Chinsō

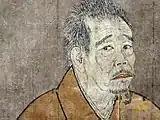

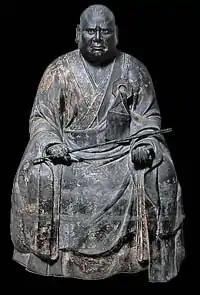
Statue of Monk Chikotsu Dai'e

When Zen Buddhism was brought to Japan from China, the Chinese style of portraiture as well as these traditions surrounding chinsō, were brought with them. This realistic style was not typical in Japan and set chinsō apart from other portraits at the time in Japan because of their high degree of verisimilitude. Although most easily identifiable chinsō have the subject seated in a chair, in three-quarter profile against a black background, with an inscription at the top, not all chinsō followed this rigid formula. The portraits of Japanese monks Mokuan Shuyu and Ikkyu Sojun represent this identifiable formula, but the alternative version of Ikkyu Sojun does not. Instead of being seated in three-quarter view, the monk or patriarch could be shown frontally, or as a full figure, and could be in a circular frame instead of simply as a figure against a blank background. Less common are chinsō showing a monk in meditation in a landscape setting, where he could be either walking or sitting. Chinsō are usually inscribed at the top with a eulogy written in free verse, describing who the patriarch was, why it was made and possibly who wrote the eulogy and why. Some scholars distinguish chinsō from the soshizō 祖師像 category, which includes portraits of legendary patriarchs from the distant past, by checking whether or not the portrait is inscribed. It's also important to note that the soshizō were not as realistic as the chinsō.